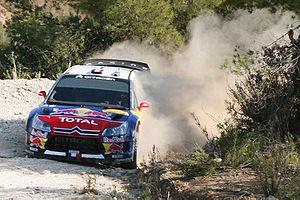
Pour la dernière apparition de moteurs 2 L Turbo en catégorie reine, Sébastien Loeb remporte en 2010 un septième titre mondial consécutif dans le championnat WRC, le dernier au volant de la Citroën C4. Arborant à son actif douze podiums sur les treize manches de la saison, il échappe aux coups du sort ayant caractérisés sa saison précédente et retrouve la régularité qui lui avait fait défaut, seul le handicap du balayage sur les épreuves terre perdurant. Avec la refonte du barème de points permettant de mettre davantage en valeur les victoires, il décroche sa nouvelle couronne à deux manches de la clôture sur un écart de points record par rapport à son dauphin Jari-Matti Latvala. Aux côtés de ses coéquipiers Dani Sordo et Sébastien Ogier, il participe également à la conquête du sixième titre Constructeurs de la marque aux chevrons. Il poursuit enfin ses piges annuelles en GT lorsque son agenda le lui permet et achève son année sportive en accédant pour la septième fois à la finale individuelle de la Course des Champions en autant de participations.